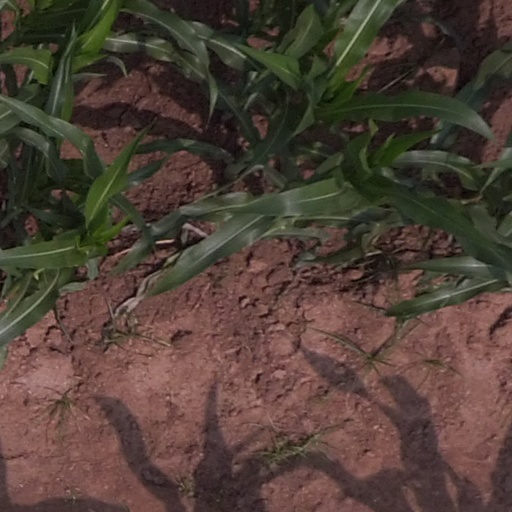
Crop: maize; corn